4-4-6

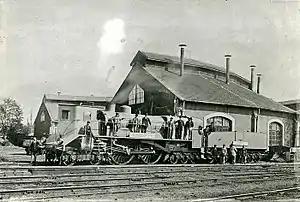
4-4-6 locomotive

A 4-4-6, in the Whyte notation for the classification of steam locomotives by wheel arrangement, is a locomotive with: